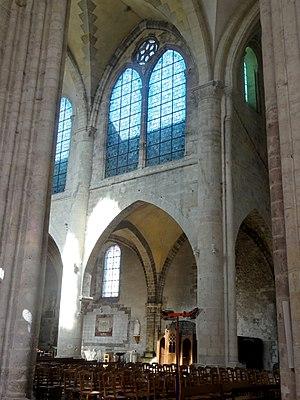
Croisée, vue vers le nord-ouest.
La Collégiale Notre-Dame-du-Fort est une église paroissiale catholique, dédiée à Notre-Dame, située dans la commune française d'Étampes et le département de l'Essonne. C'est une ancienne collégiale, associée au château royal situé à proximité. Elle a été fondée vers 1022 par le roi Robert le Pieux. Seule la petite crypte sous le chœur subsiste de cette collégiale primitive, achevée vers le milieu du XIᵉ siècle. Sans doute en raison de ses petites dimensions, elle est remplacée par une nouvelle église construite pendant cinq campagnes très rapprochées entre 1130 et 1160, plus une pour le portail royal au sud qui est l'un des éléments les plus remarquables de l'église. Dans son ensemble, l'architecture de l'église, empreinte d'influences parisiennes et champenoises, montre toutes les étapes de la genèse de l'architecture gothique, mais c'est toutefois le style roman tardif qui domine. Le clocher est le produit de trois autres campagnes de construction jusqu'en 1180 environ, et compte parmi les plus élégants d'Île-de-France.